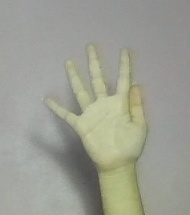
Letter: sheen